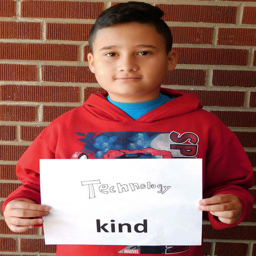
a 5th - grade student holds up a sign as part .